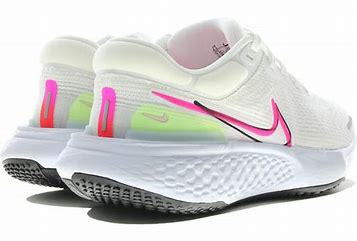
Brand: Nike
Model: Zoomx Invincible Run Flyknit